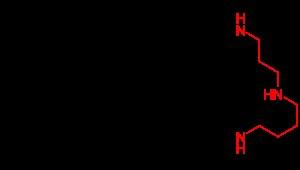
Le disulfure de trypanothion est la forme oxydée du trypanothion, ce dernier étant constitué de deux résidus de glutathion unis par un résidu de spermidine C₇H₁₉N₃, une polyamine. On le trouve chez des protozoaires tels que Leishmania et Trypanosoma. Ces parasites sont responsables de la leishmaniose, de la maladie du sommeil et de la maladie de Chagas.